Thula

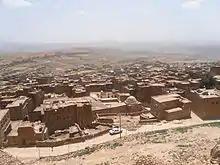
Thula city

Thula or Thila is a town in west-central Yemen. It is located in the 'Amran Governorate.